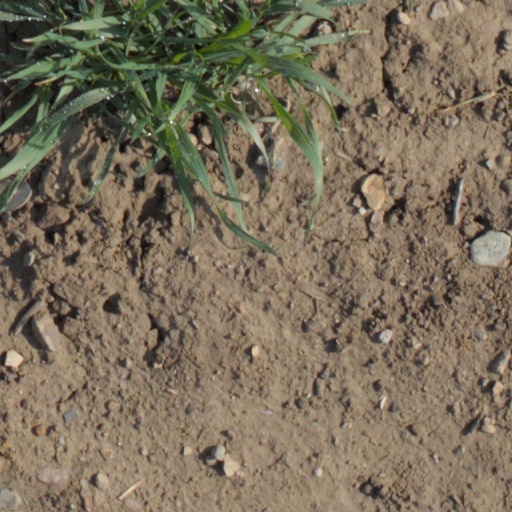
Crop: wheat